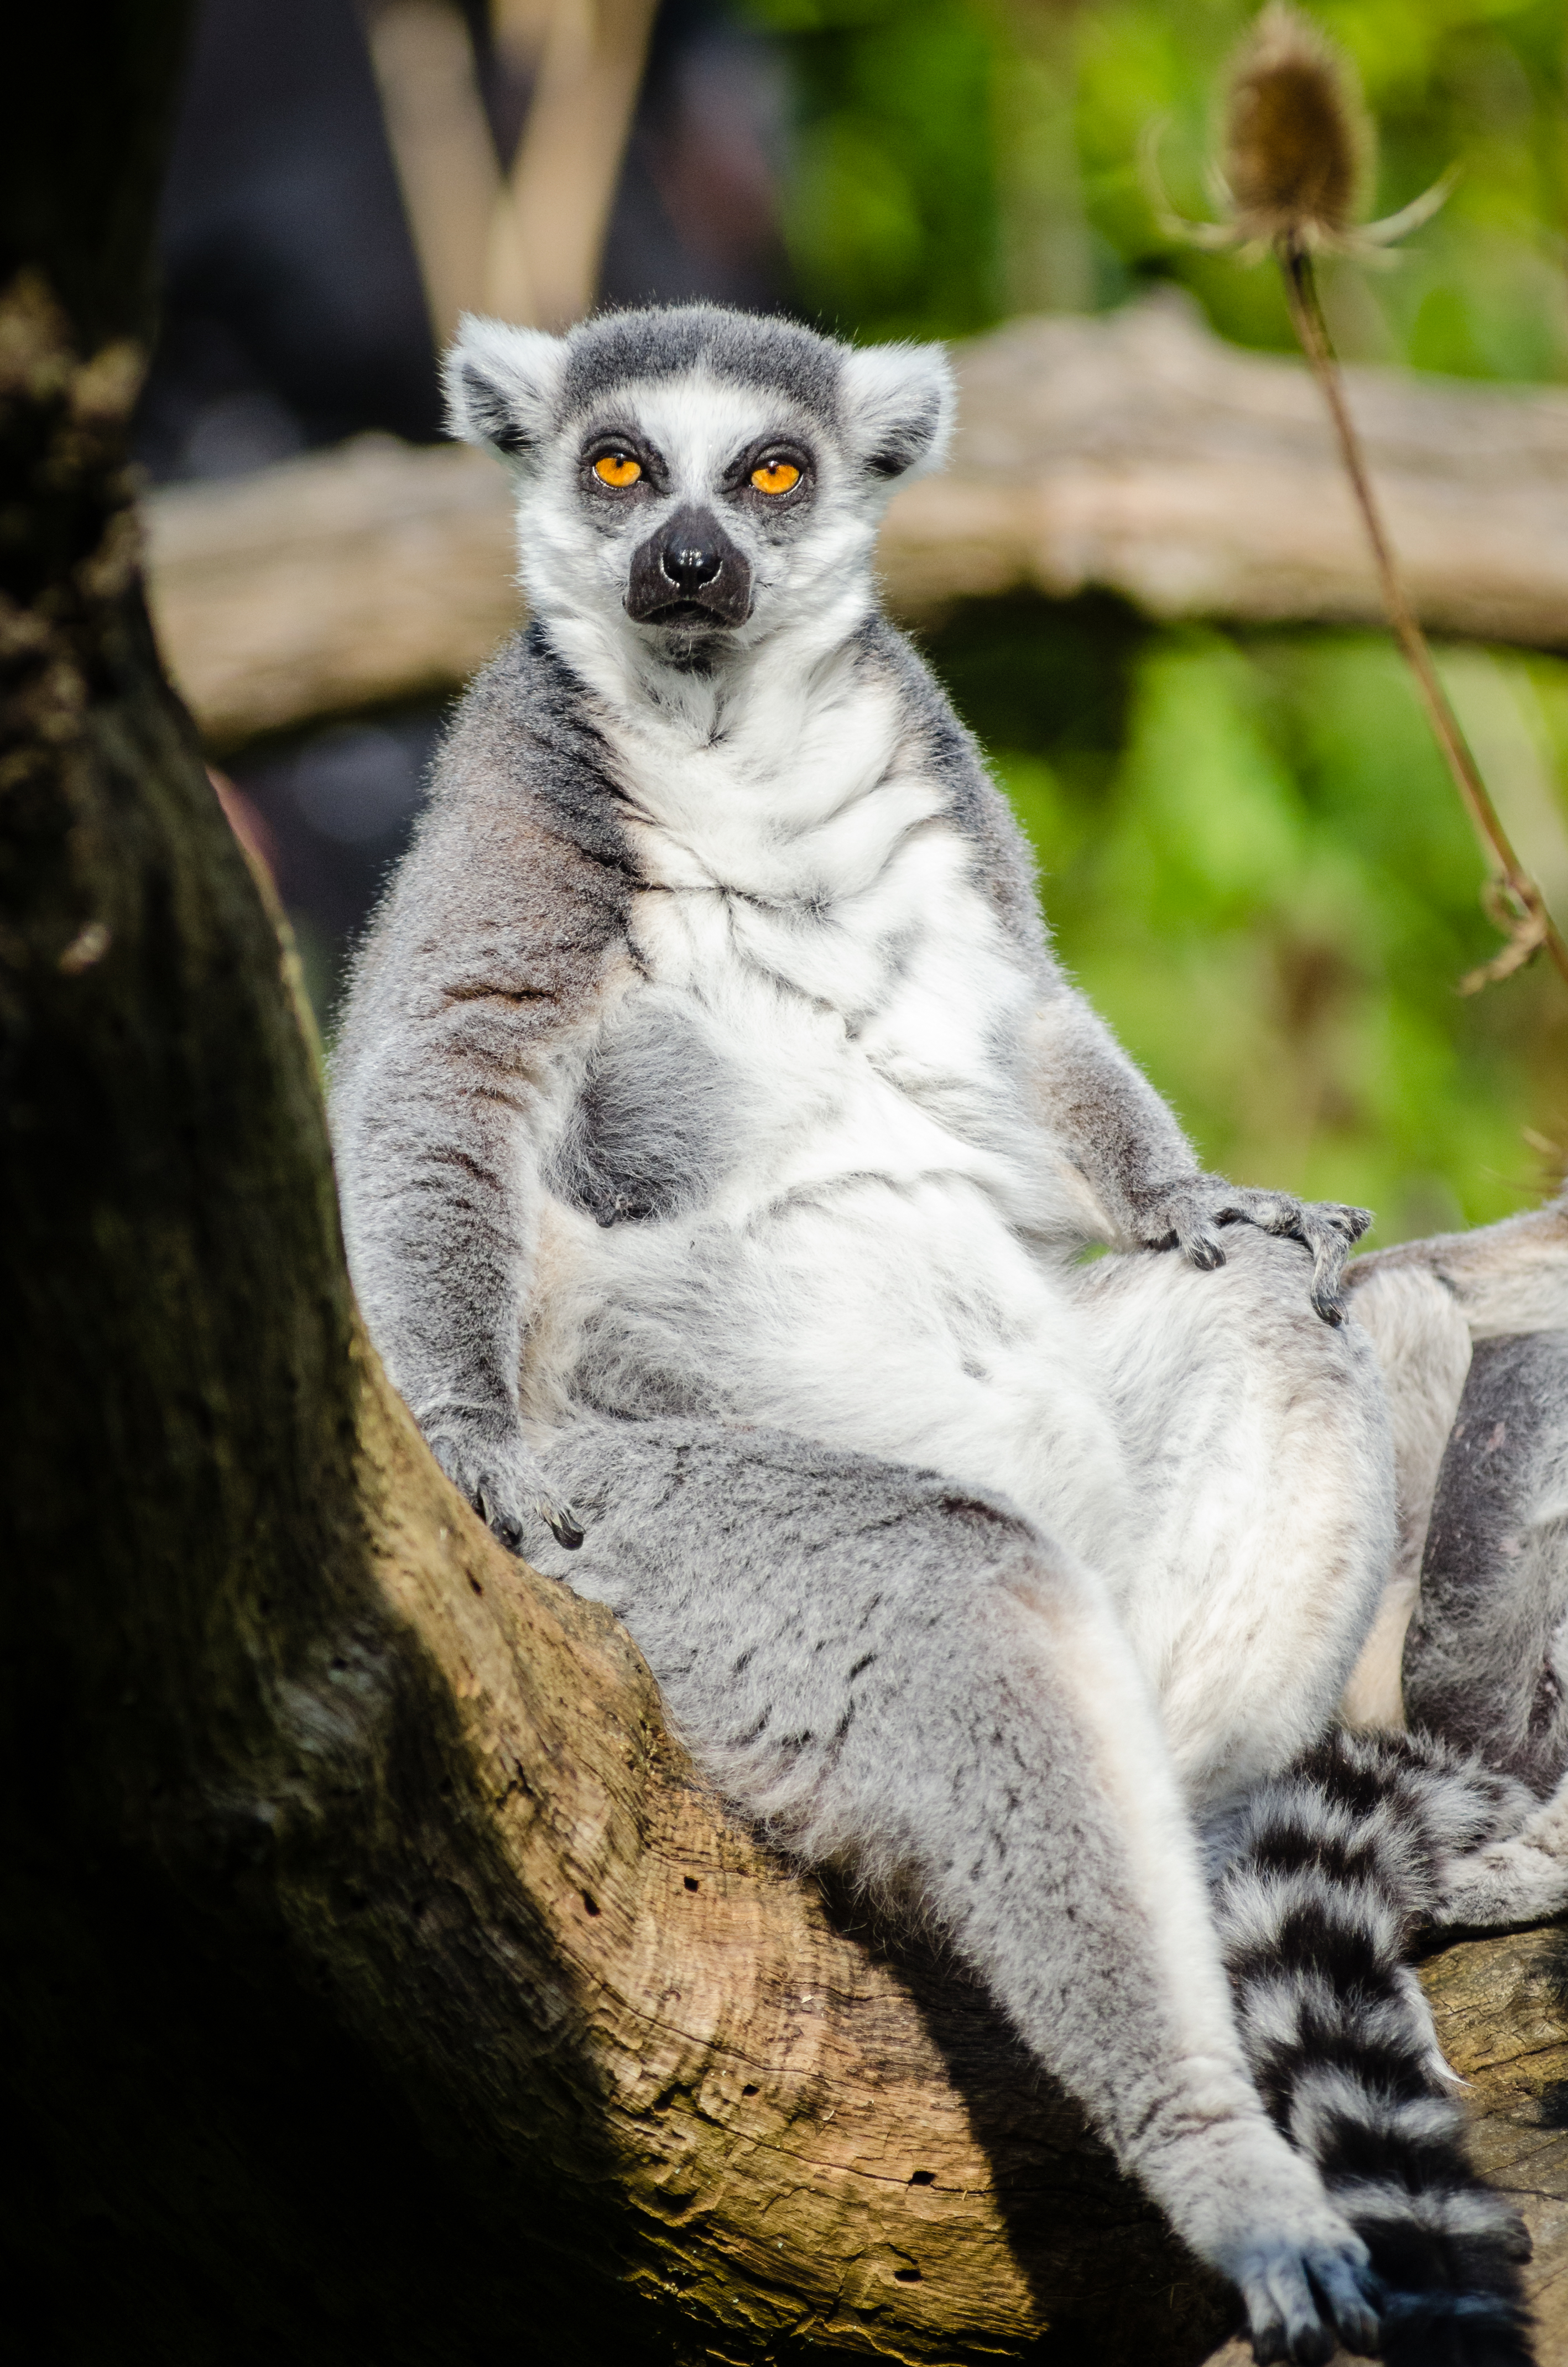
tree, bokeh, ring, feet, animal, cute, wildlife, zoo, fur, mammal, nikon, fauna, primate, eyes, hands, animals, madagascar, vertebrate, tier, fell, augen, baum, adorable, lemur, d7000, niedlich, tailed, catta, katta, tierpart, madagaskar, fuse, gr n, s s, h nde